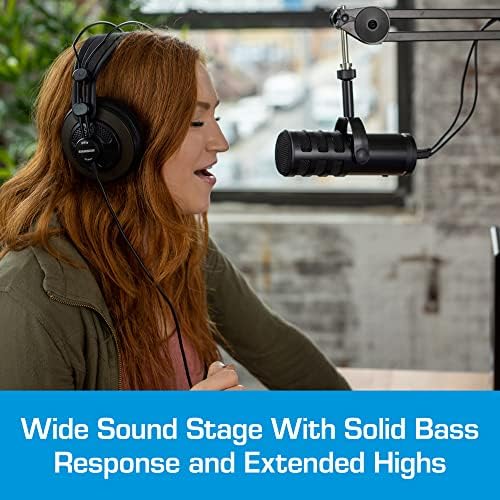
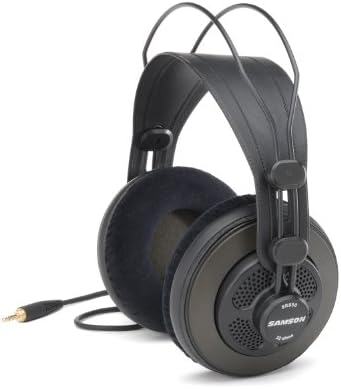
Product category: headphones
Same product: yes